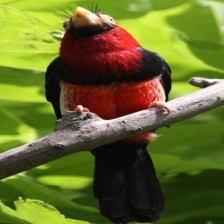
Species: BEARDED BARBET
Scientific name: LYBIUS DUBIUS